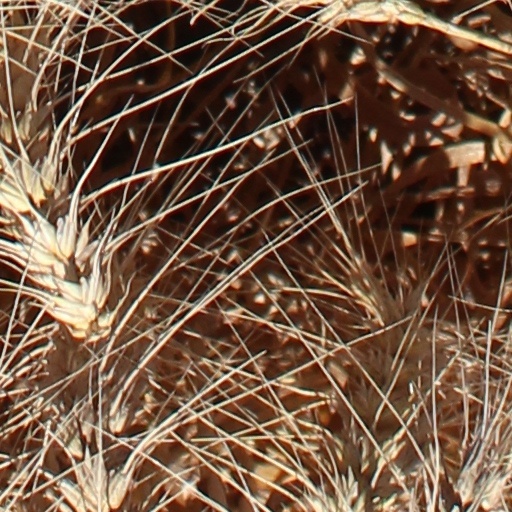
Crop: wheat